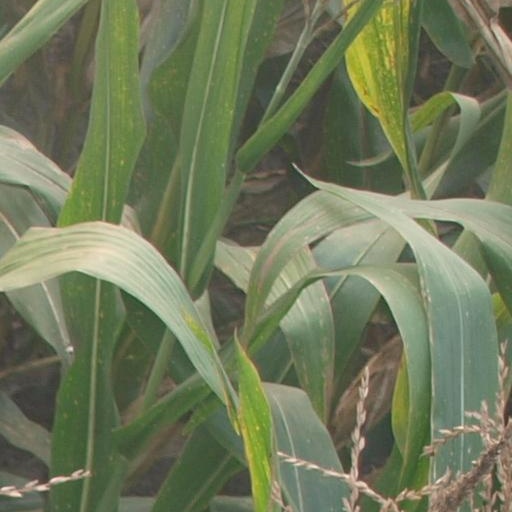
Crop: maize; corn